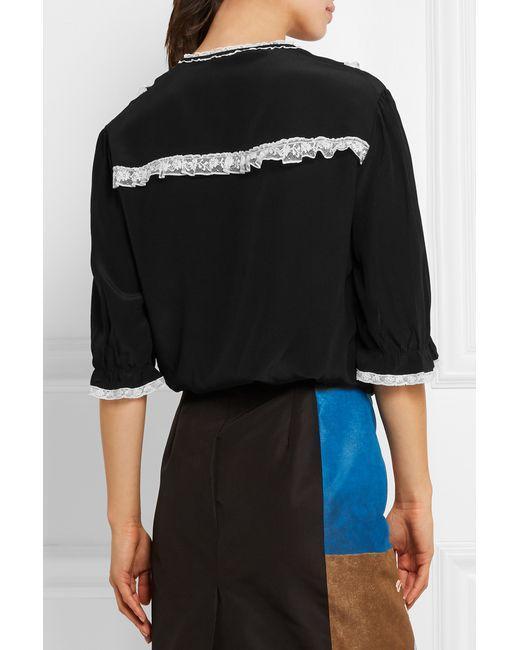
Tong Damen Matrosenkragenjacke schwarz